Rail transport in South Sudan

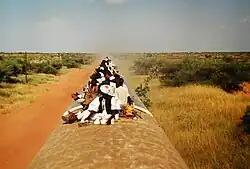
A train travelling towards Wau

South Sudan does not have an extensive rail system. The current rail infrastructure, which was constructed between 1959–1962, and was left over from the previous Sudan government, is in a serious state of disrepair. It consists of a narrow-gauge, single-track line that connects Babonosa (Sudan) with the city of Wau in South Sudan. The line was left in poor condition after the Second Sudanese Civil War after several parts of it were mined; the line was fully rehabilitated with United Nations funds.